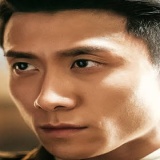
diễn viên Trương Nhất Sơn